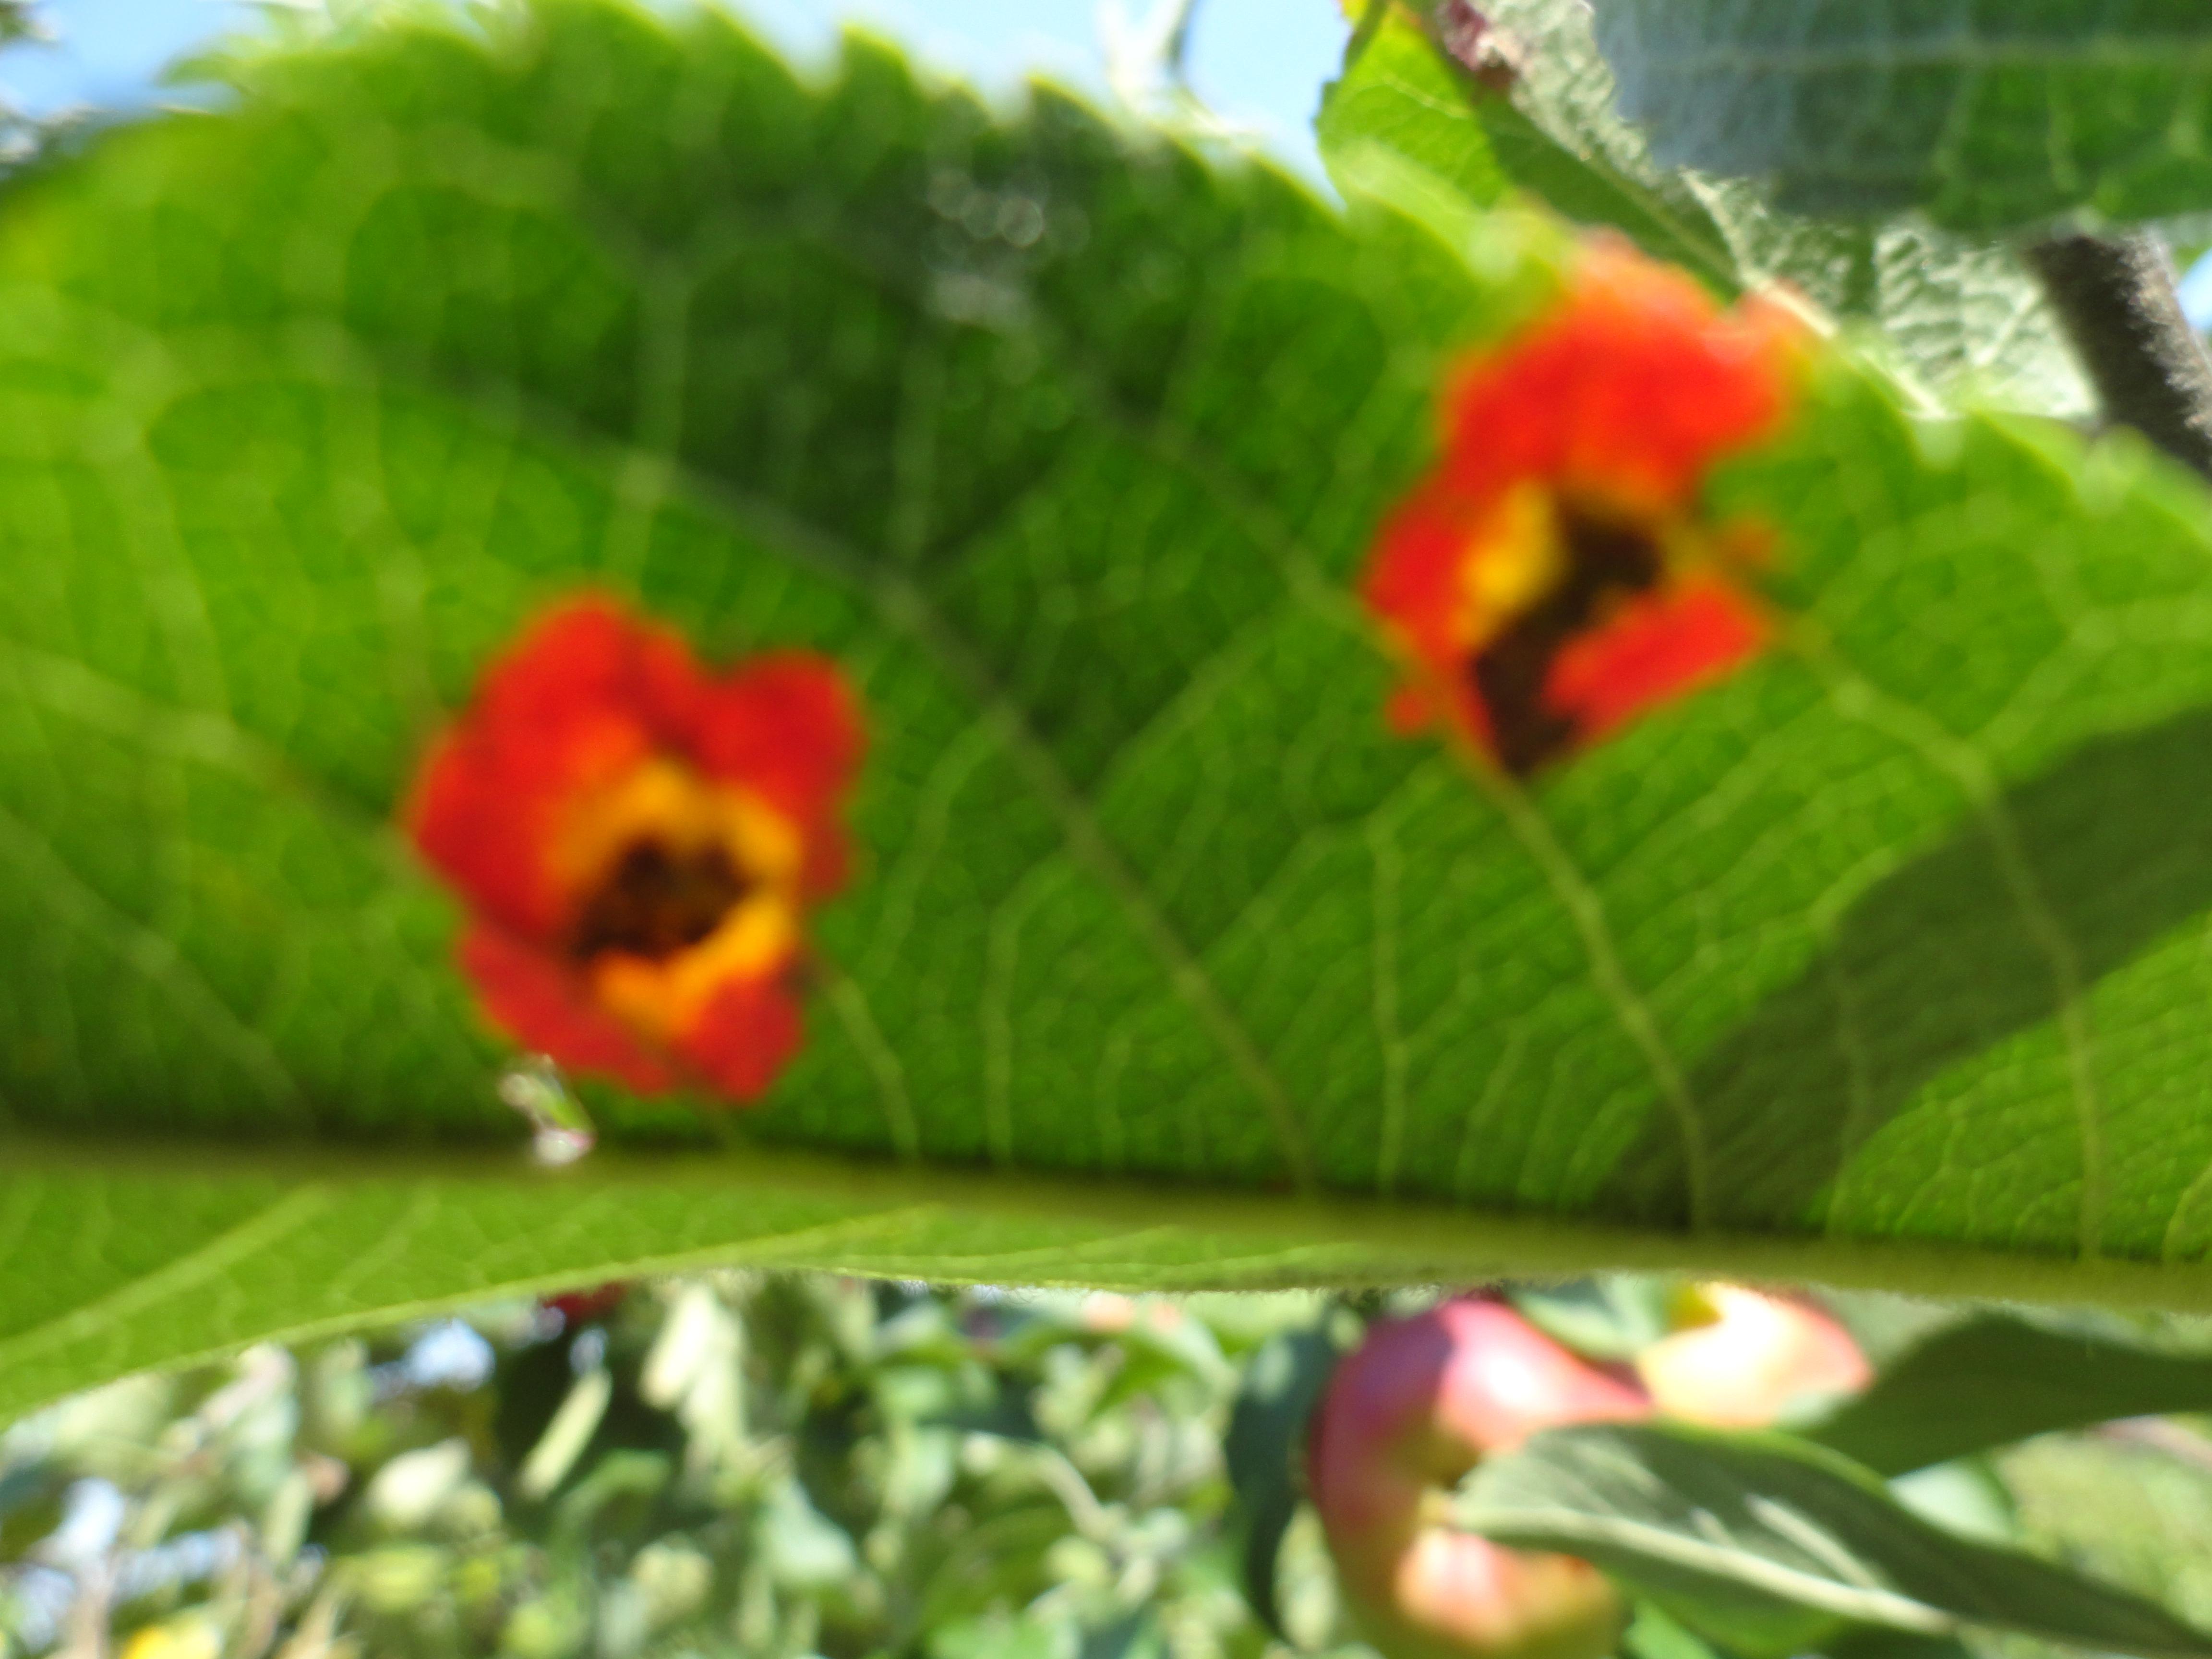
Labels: rust